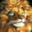
Label: lion